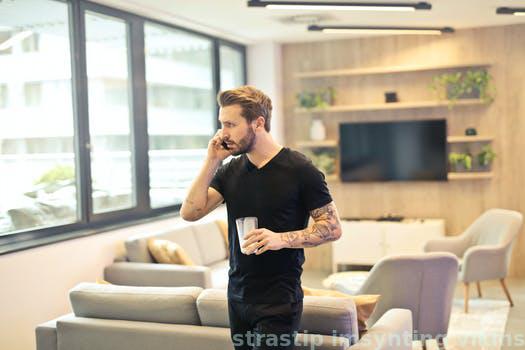
Label: Watermark